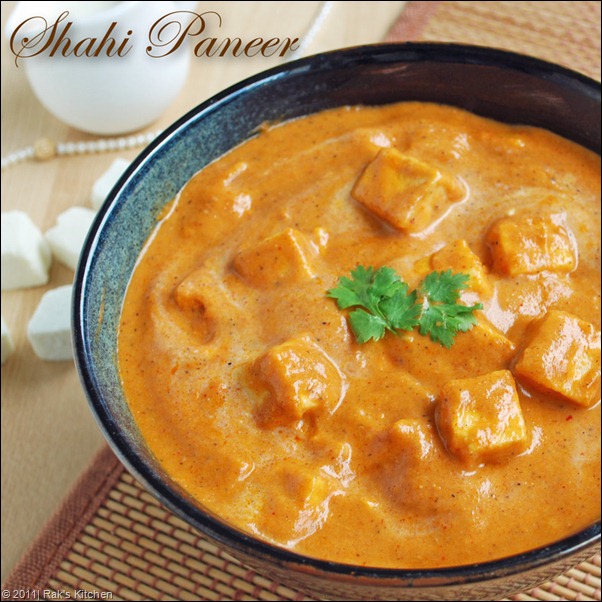
Dish: kadai_paneer